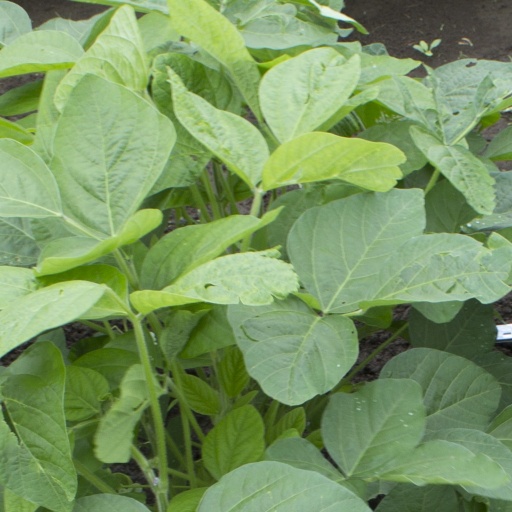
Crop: soybean